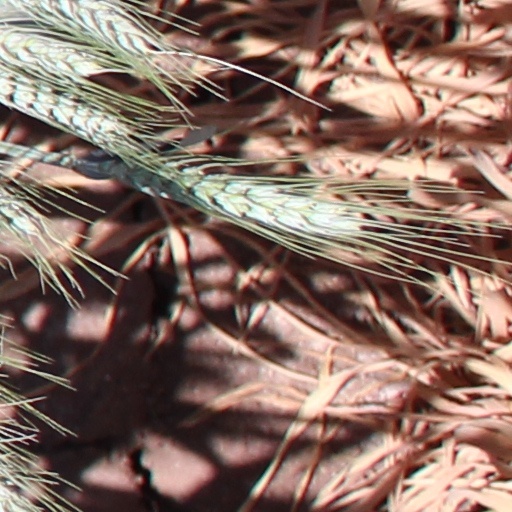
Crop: wheat